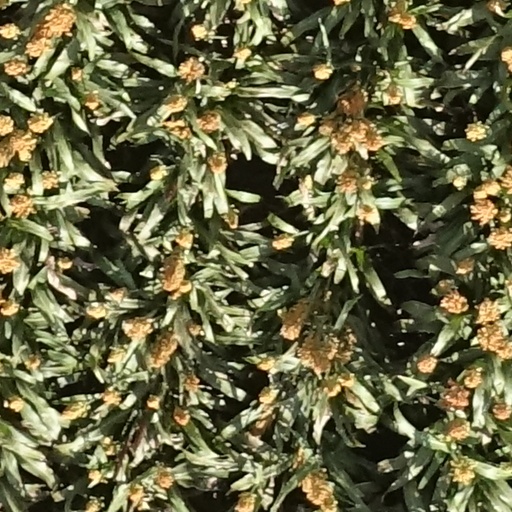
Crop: sorghum